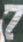
Number: 7